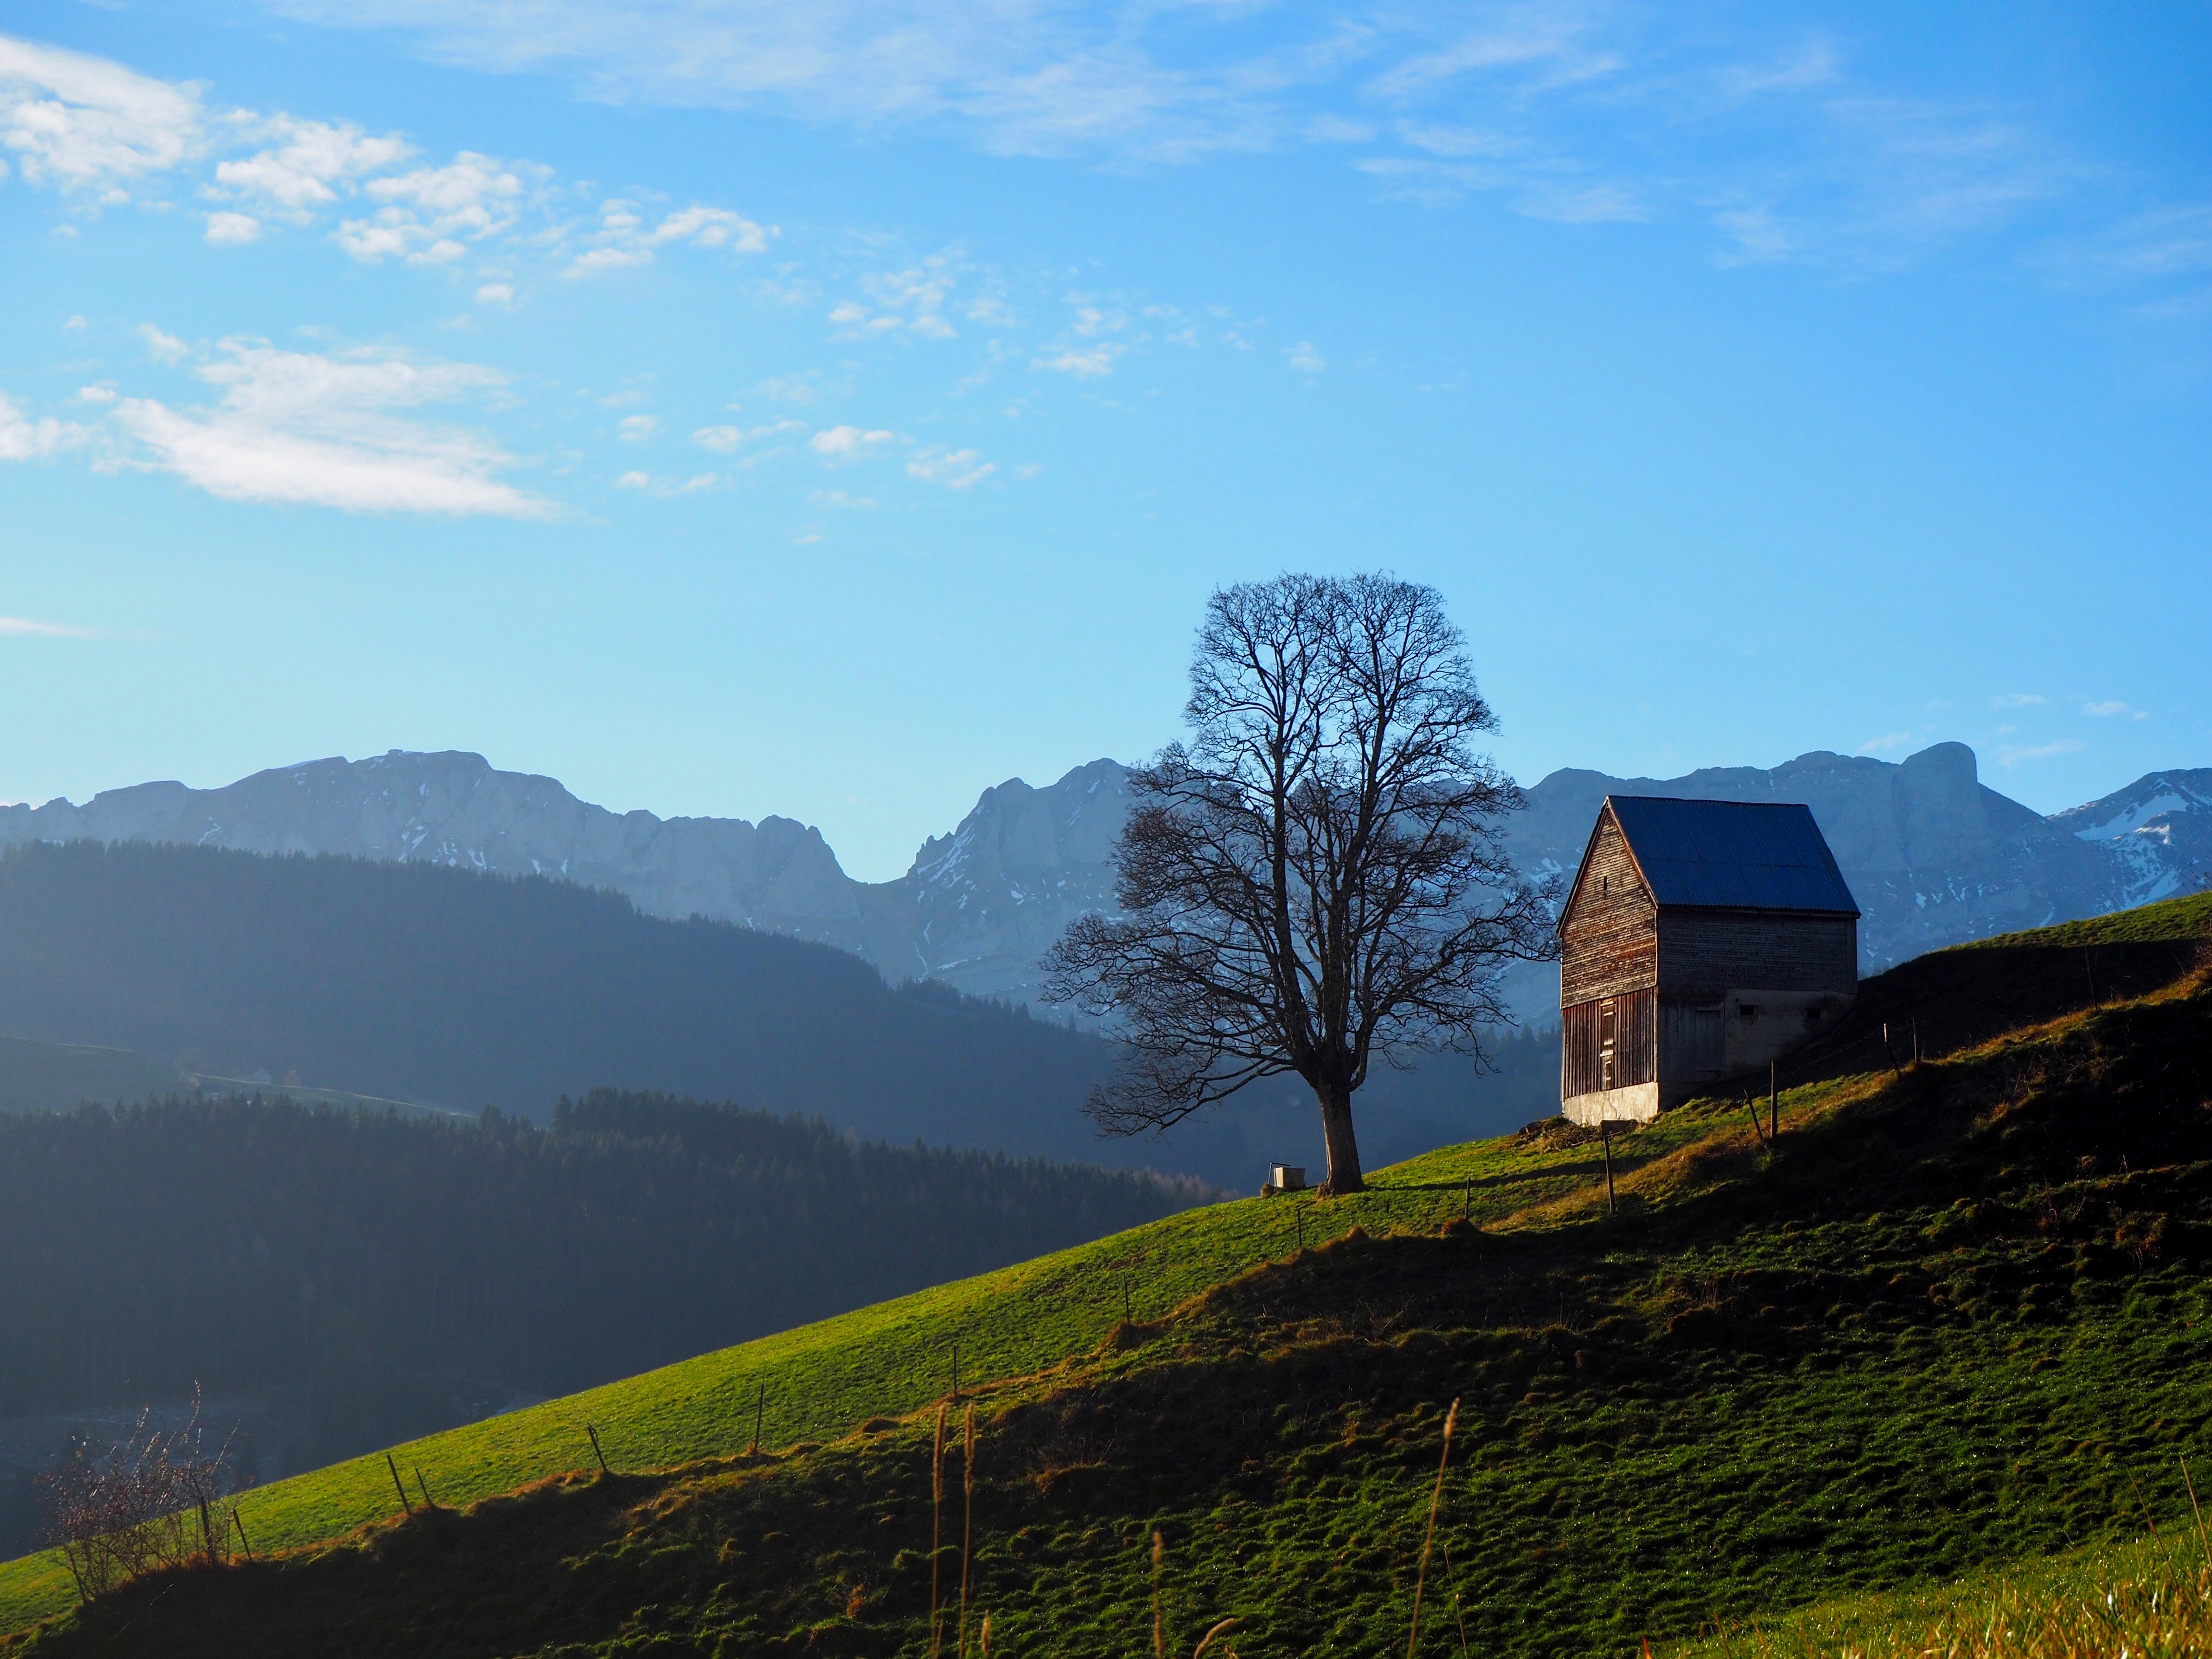
landscape, mountain, meadow, morning, hill, valley, mountain range, highland, ridge, alps, plateau, rural area, landform, geographical feature, mountainous landforms